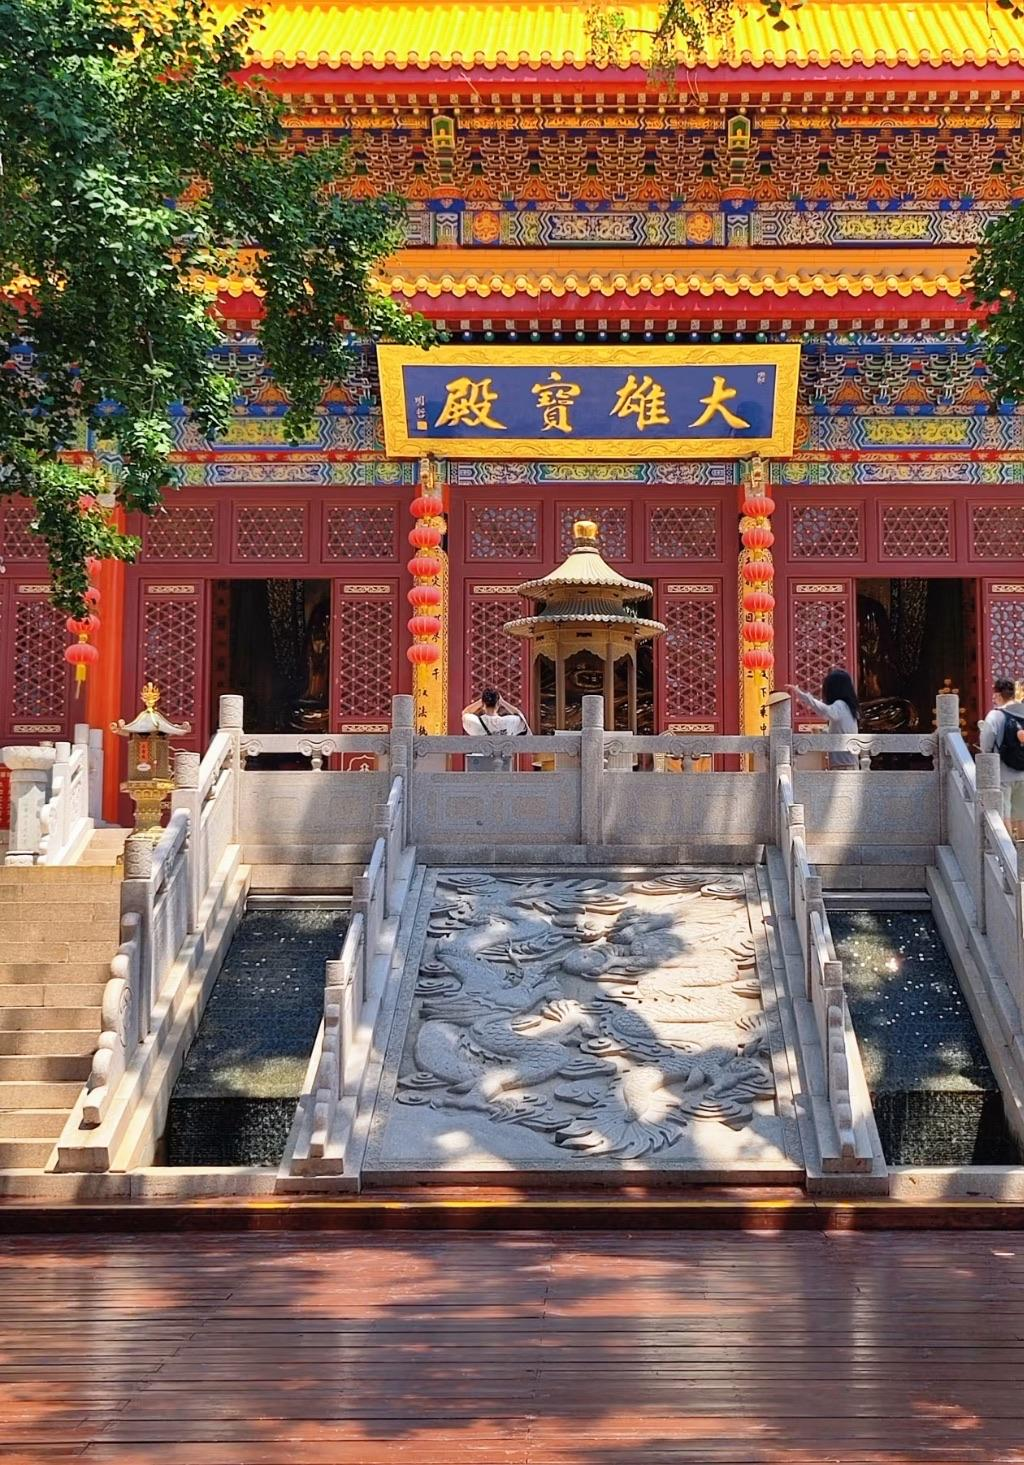
地标名称：观音寺
所在城市：重庆市·南岸区